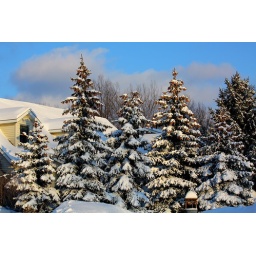
Today's winter storm finally passed late this afternoon, revealing a gorgeous blue and white sky in Lorain, OH.